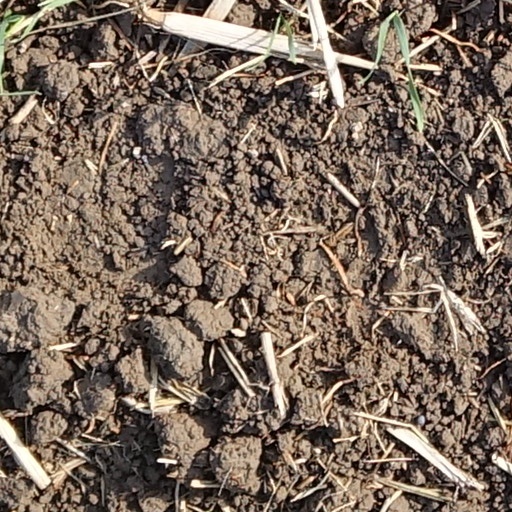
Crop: wheat